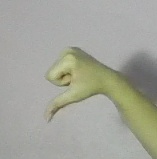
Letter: waw